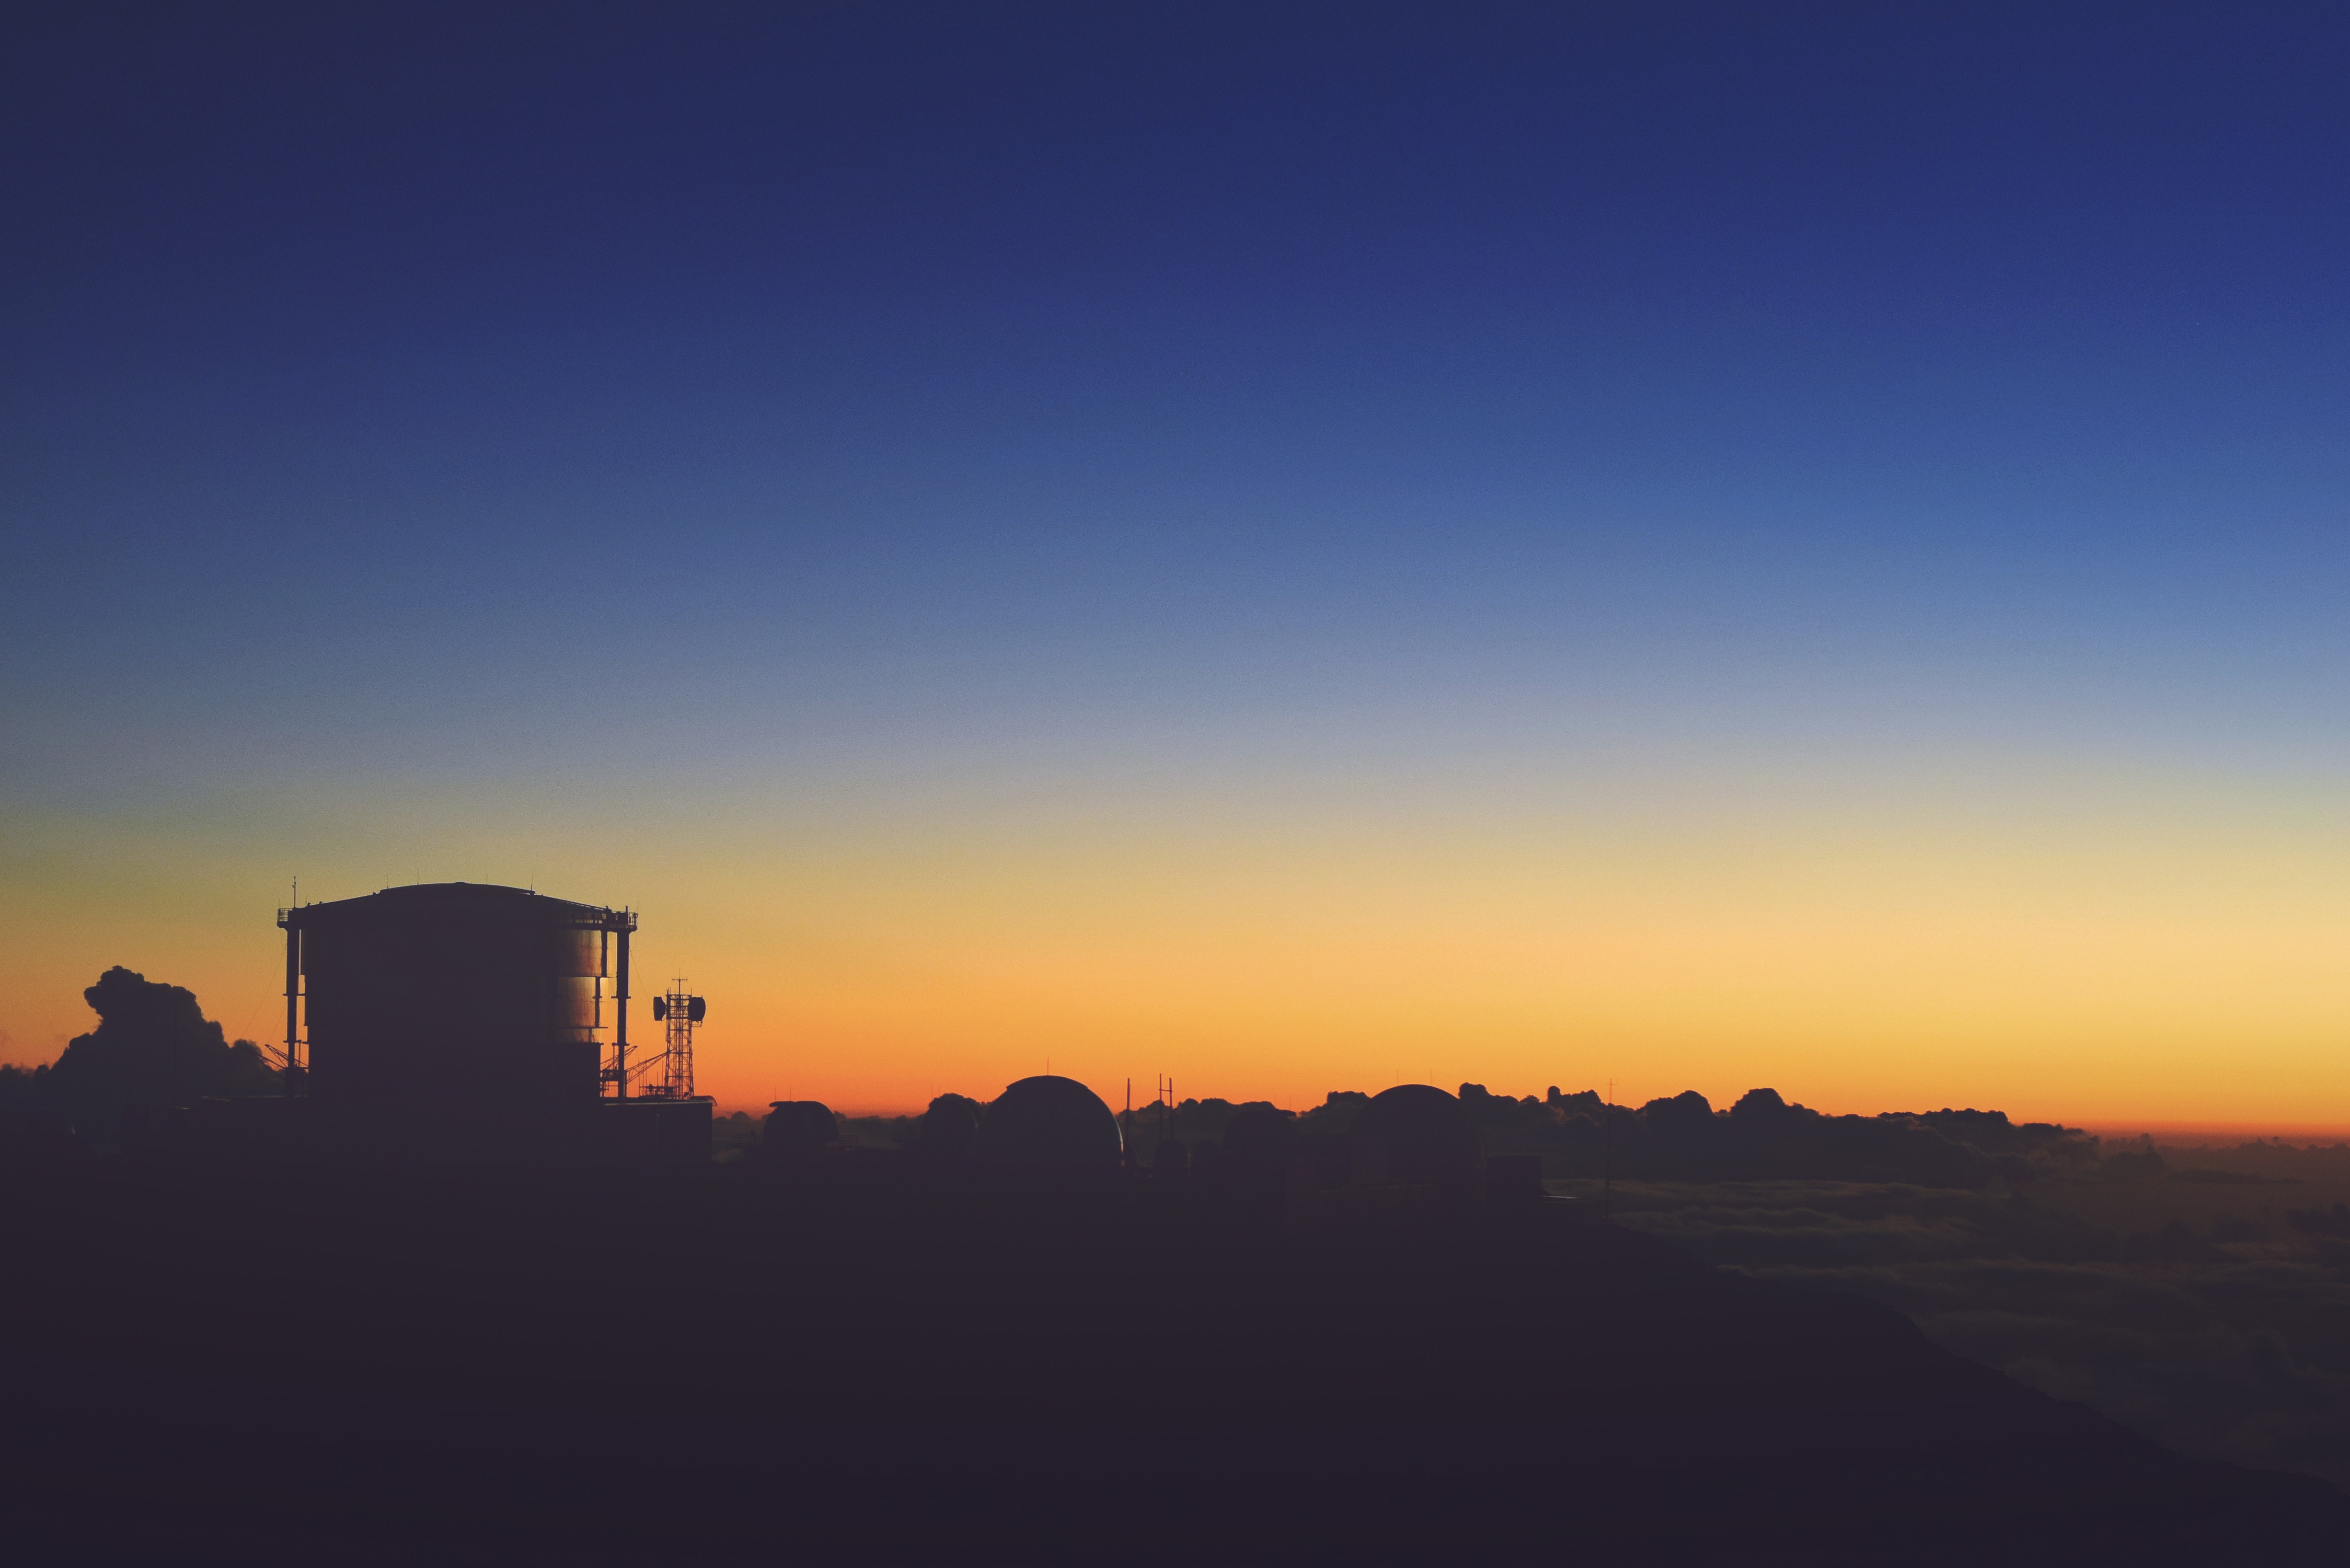
sky, afterglow, sunset, cloud, sunrise, horizon, blue, atmospheric phenomenon, morning, evening, dusk, atmosphere, dawn, sunlight, rural area, silhouette, calm, landscape, house, architecture, sea, hill, ocean, mountain, red sky at morning, night, sun, meteorological phenomenon, plain, city